KDIZ (AM)

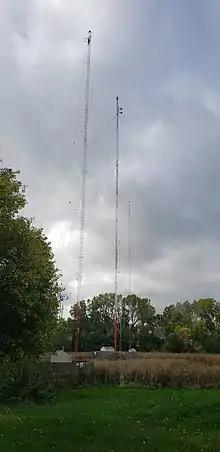
Radio towers for KDIZ 1570 shared with KYCR 1440.

KDIZ (1570 kHz "Freedom 1570") is a commercial AM radio station licensed to Golden Valley, Minnesota, and serving the Twin Cities radio market. It is owned by the Salem Media Group and it airs a conservative talk radio format. KDIZ's radio studios are on Cliff Road near Minnesota State Highway 77 and Interstate 35E in Eagan.